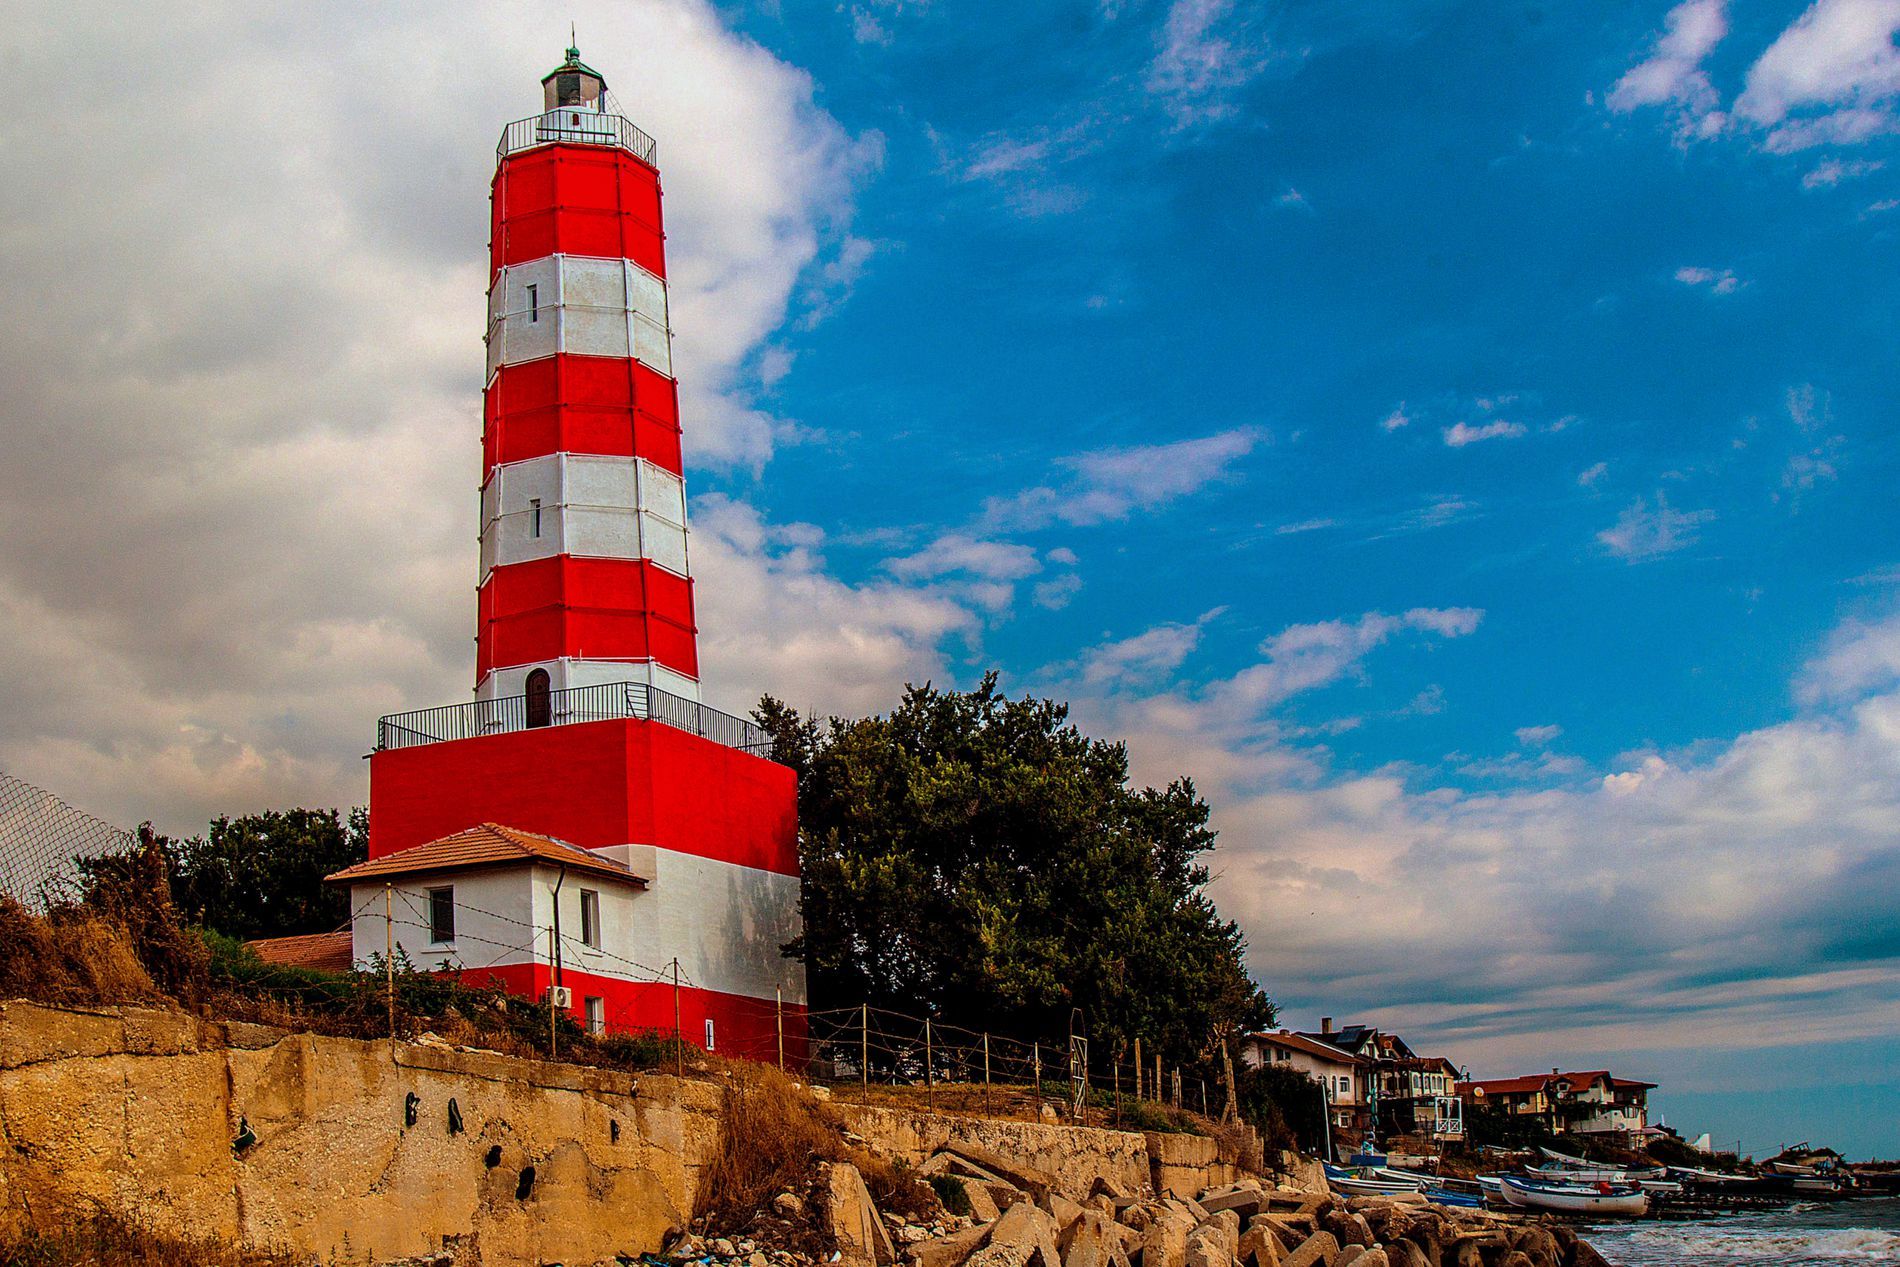
The lighthouse
The photo shows a red and white striped lighthouse, located on a beach.  surrounded by trees and a  rocky ground. To the right is a small village and fishing boats on the shore. The sky is blue with some clouds that add depth to the scene. The photo depicts a calm seascape.
This photo combines architectural and coastal photography, and could be a tourism promotion image. It depicts a coastal scene and striped lighthouse, its colors standing out against the natural background. Behind it, a small village and fishing boats stand out on the beach. The sky blends in white and blue, and sunlight appears between the clouds, casting a warm light on the image.
Labels: Architecture, Building, Tower, Beacon, Lighthouse, sky, rocks, sea, village, boats, beach, trees
Camera: Canon Canon EOS 60D
Lens: EF24-105mm f/4L IS USM, Canon EF 24-105mm f/4L IS
Aperture: F18
Exposure: 1/60 sec
ISO: 100
Focal length: 24.0 mm